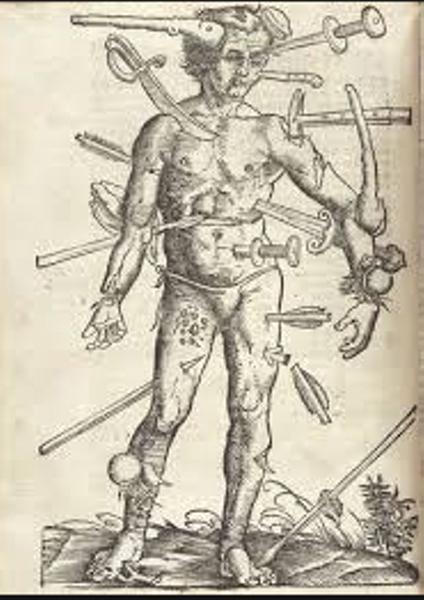
回答: こんちわーNH...